Chali 2na

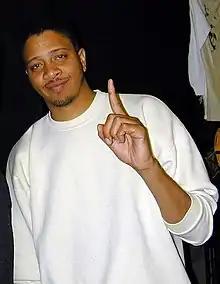
Stewart in 2004

Charles Stewart (born June 26, 1971), better known as Chali 2na, is an American painter and rapper, associated with the groups Jurassic 5 and Ozomatli. He is known for his bass-baritone voice and quick-delivery rapping style.